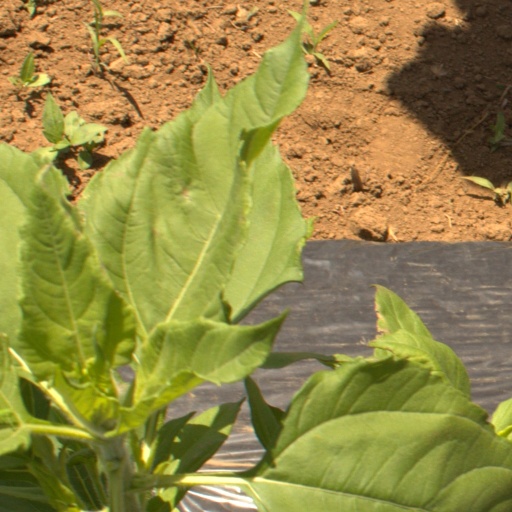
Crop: Jerusalem artichoke